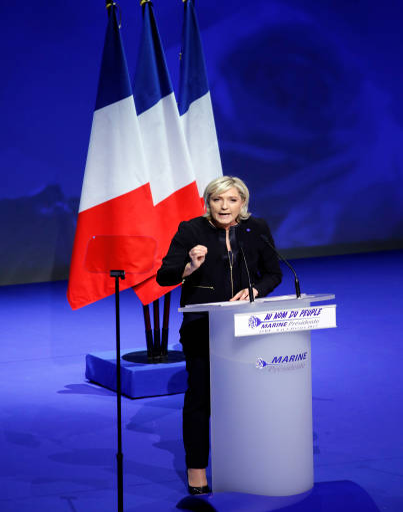
president of politician delivers a speech during a major rally to launch her presidential programme .